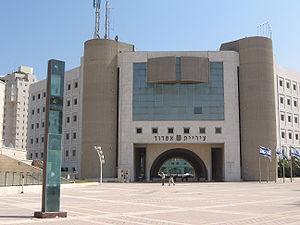
Mairie d'Ashdod. Українська: Міська рада м. Ашдод.
Ashdod est la cinquième plus grande ville et le premier port d'Israël. Située sur la plaine du littoral à mi-chemin entre Tel Aviv et Gaza, dans le district sud d'Israël, elle se trouve à 35 km de Tel Aviv, à 25 km de Ashkelon et à 70 km de Jérusalem et Beer-Sheva. C'est une ville très dynamique et qui a eu une croissance récente très rapide, notamment grâce à l'apport de nouveaux immigrants en provenance de France, d'Éthiopie, de Russie, d'Amérique latine, du Maroc et d'Algérie.